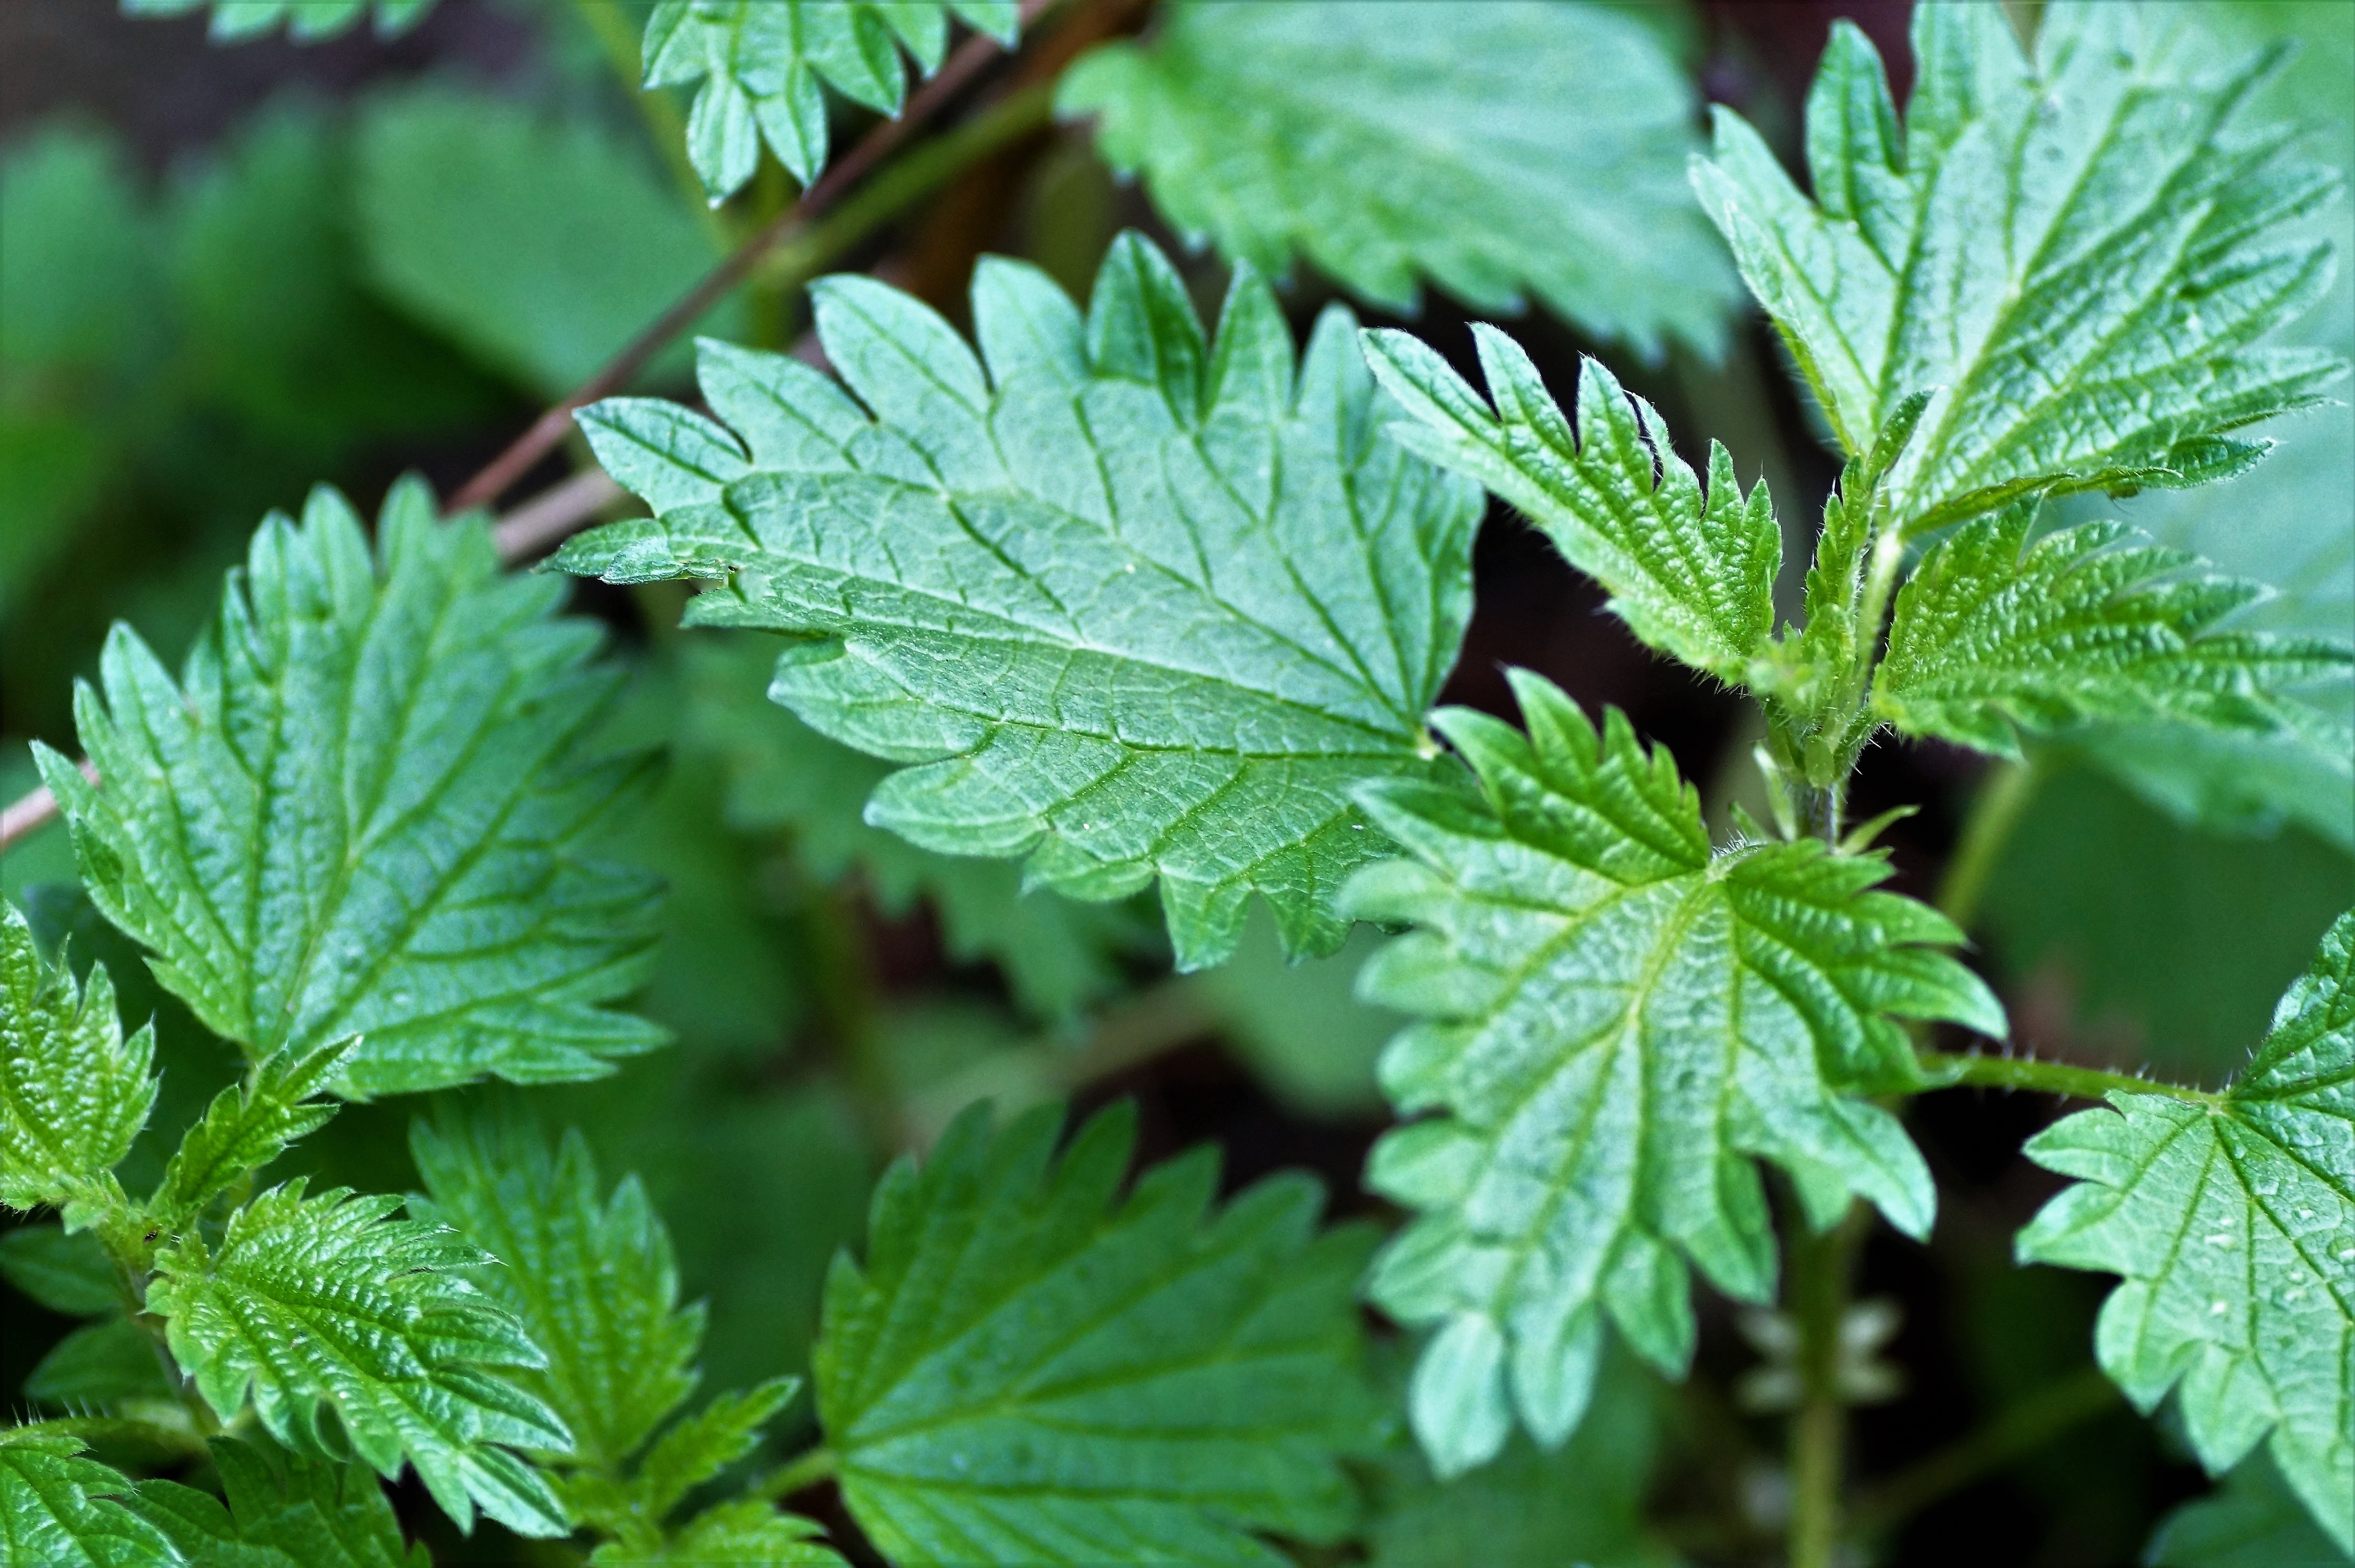
plant, leaf, flower, foliage, young, green, herb, produce, burn, weed, burning, shrub, vernal, nettle, flowering plant, urtica, land plant, dewberry, exterminate